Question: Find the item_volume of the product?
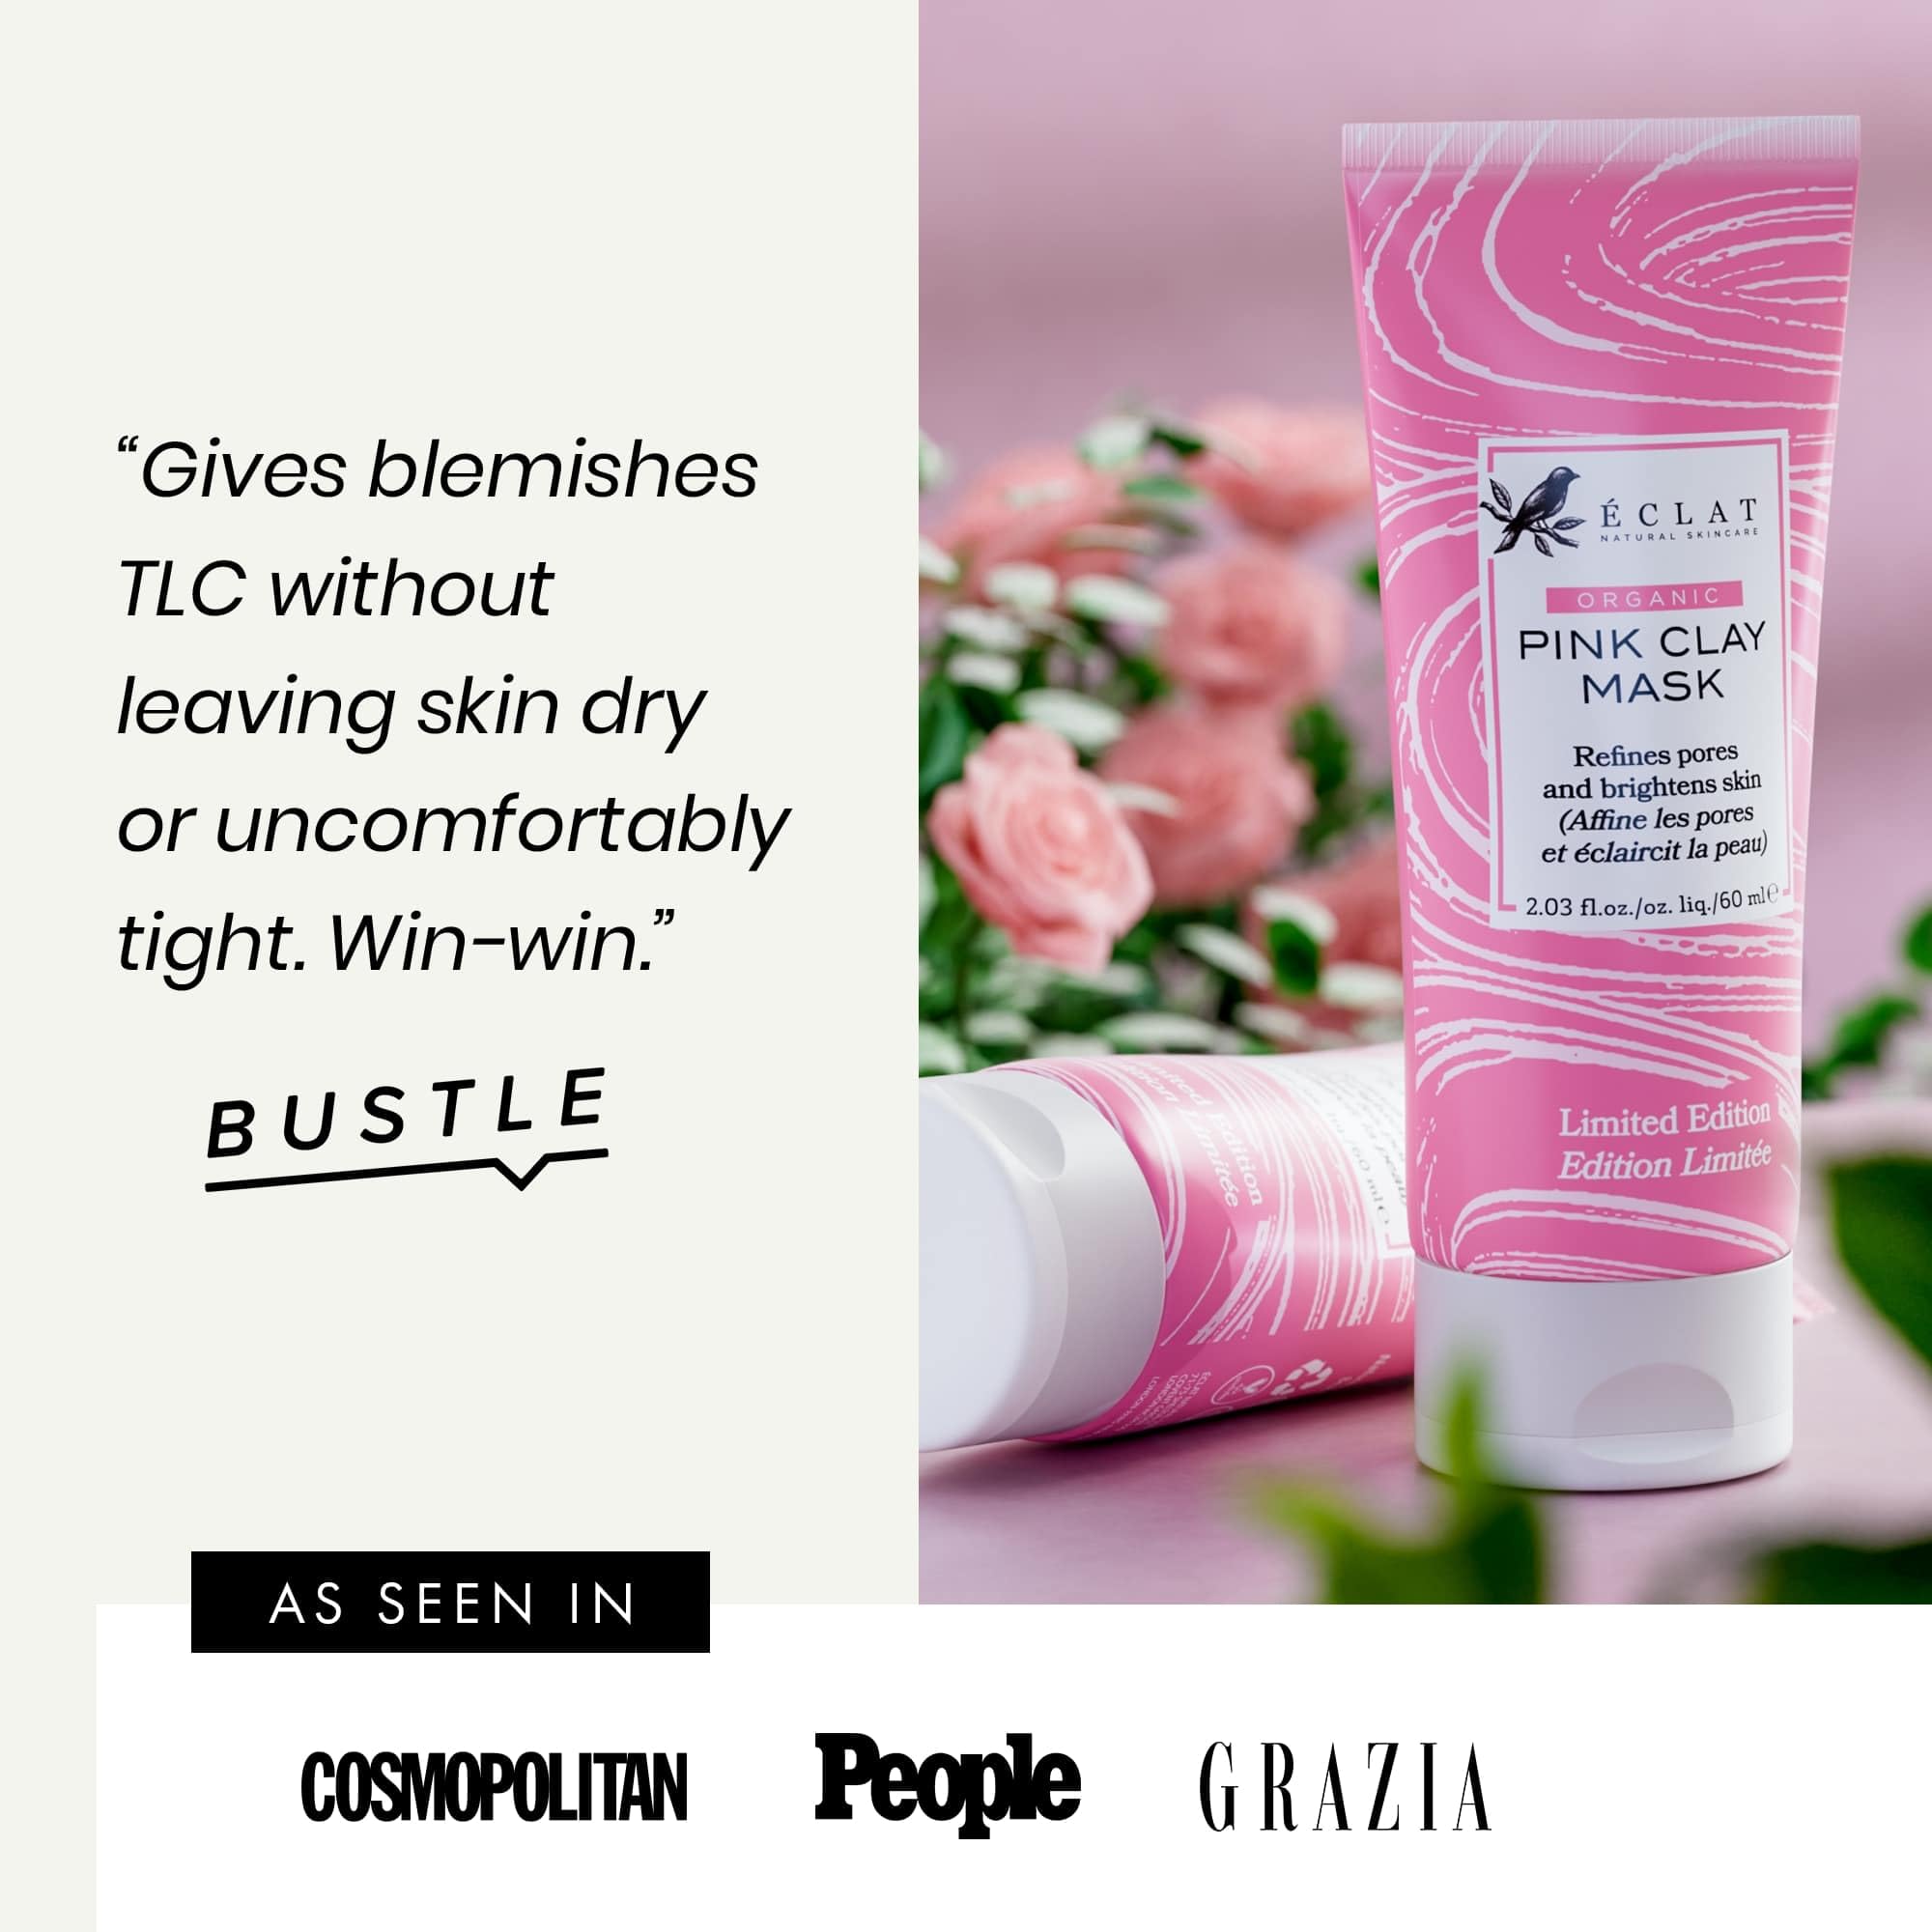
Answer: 2.03 fluid ounce